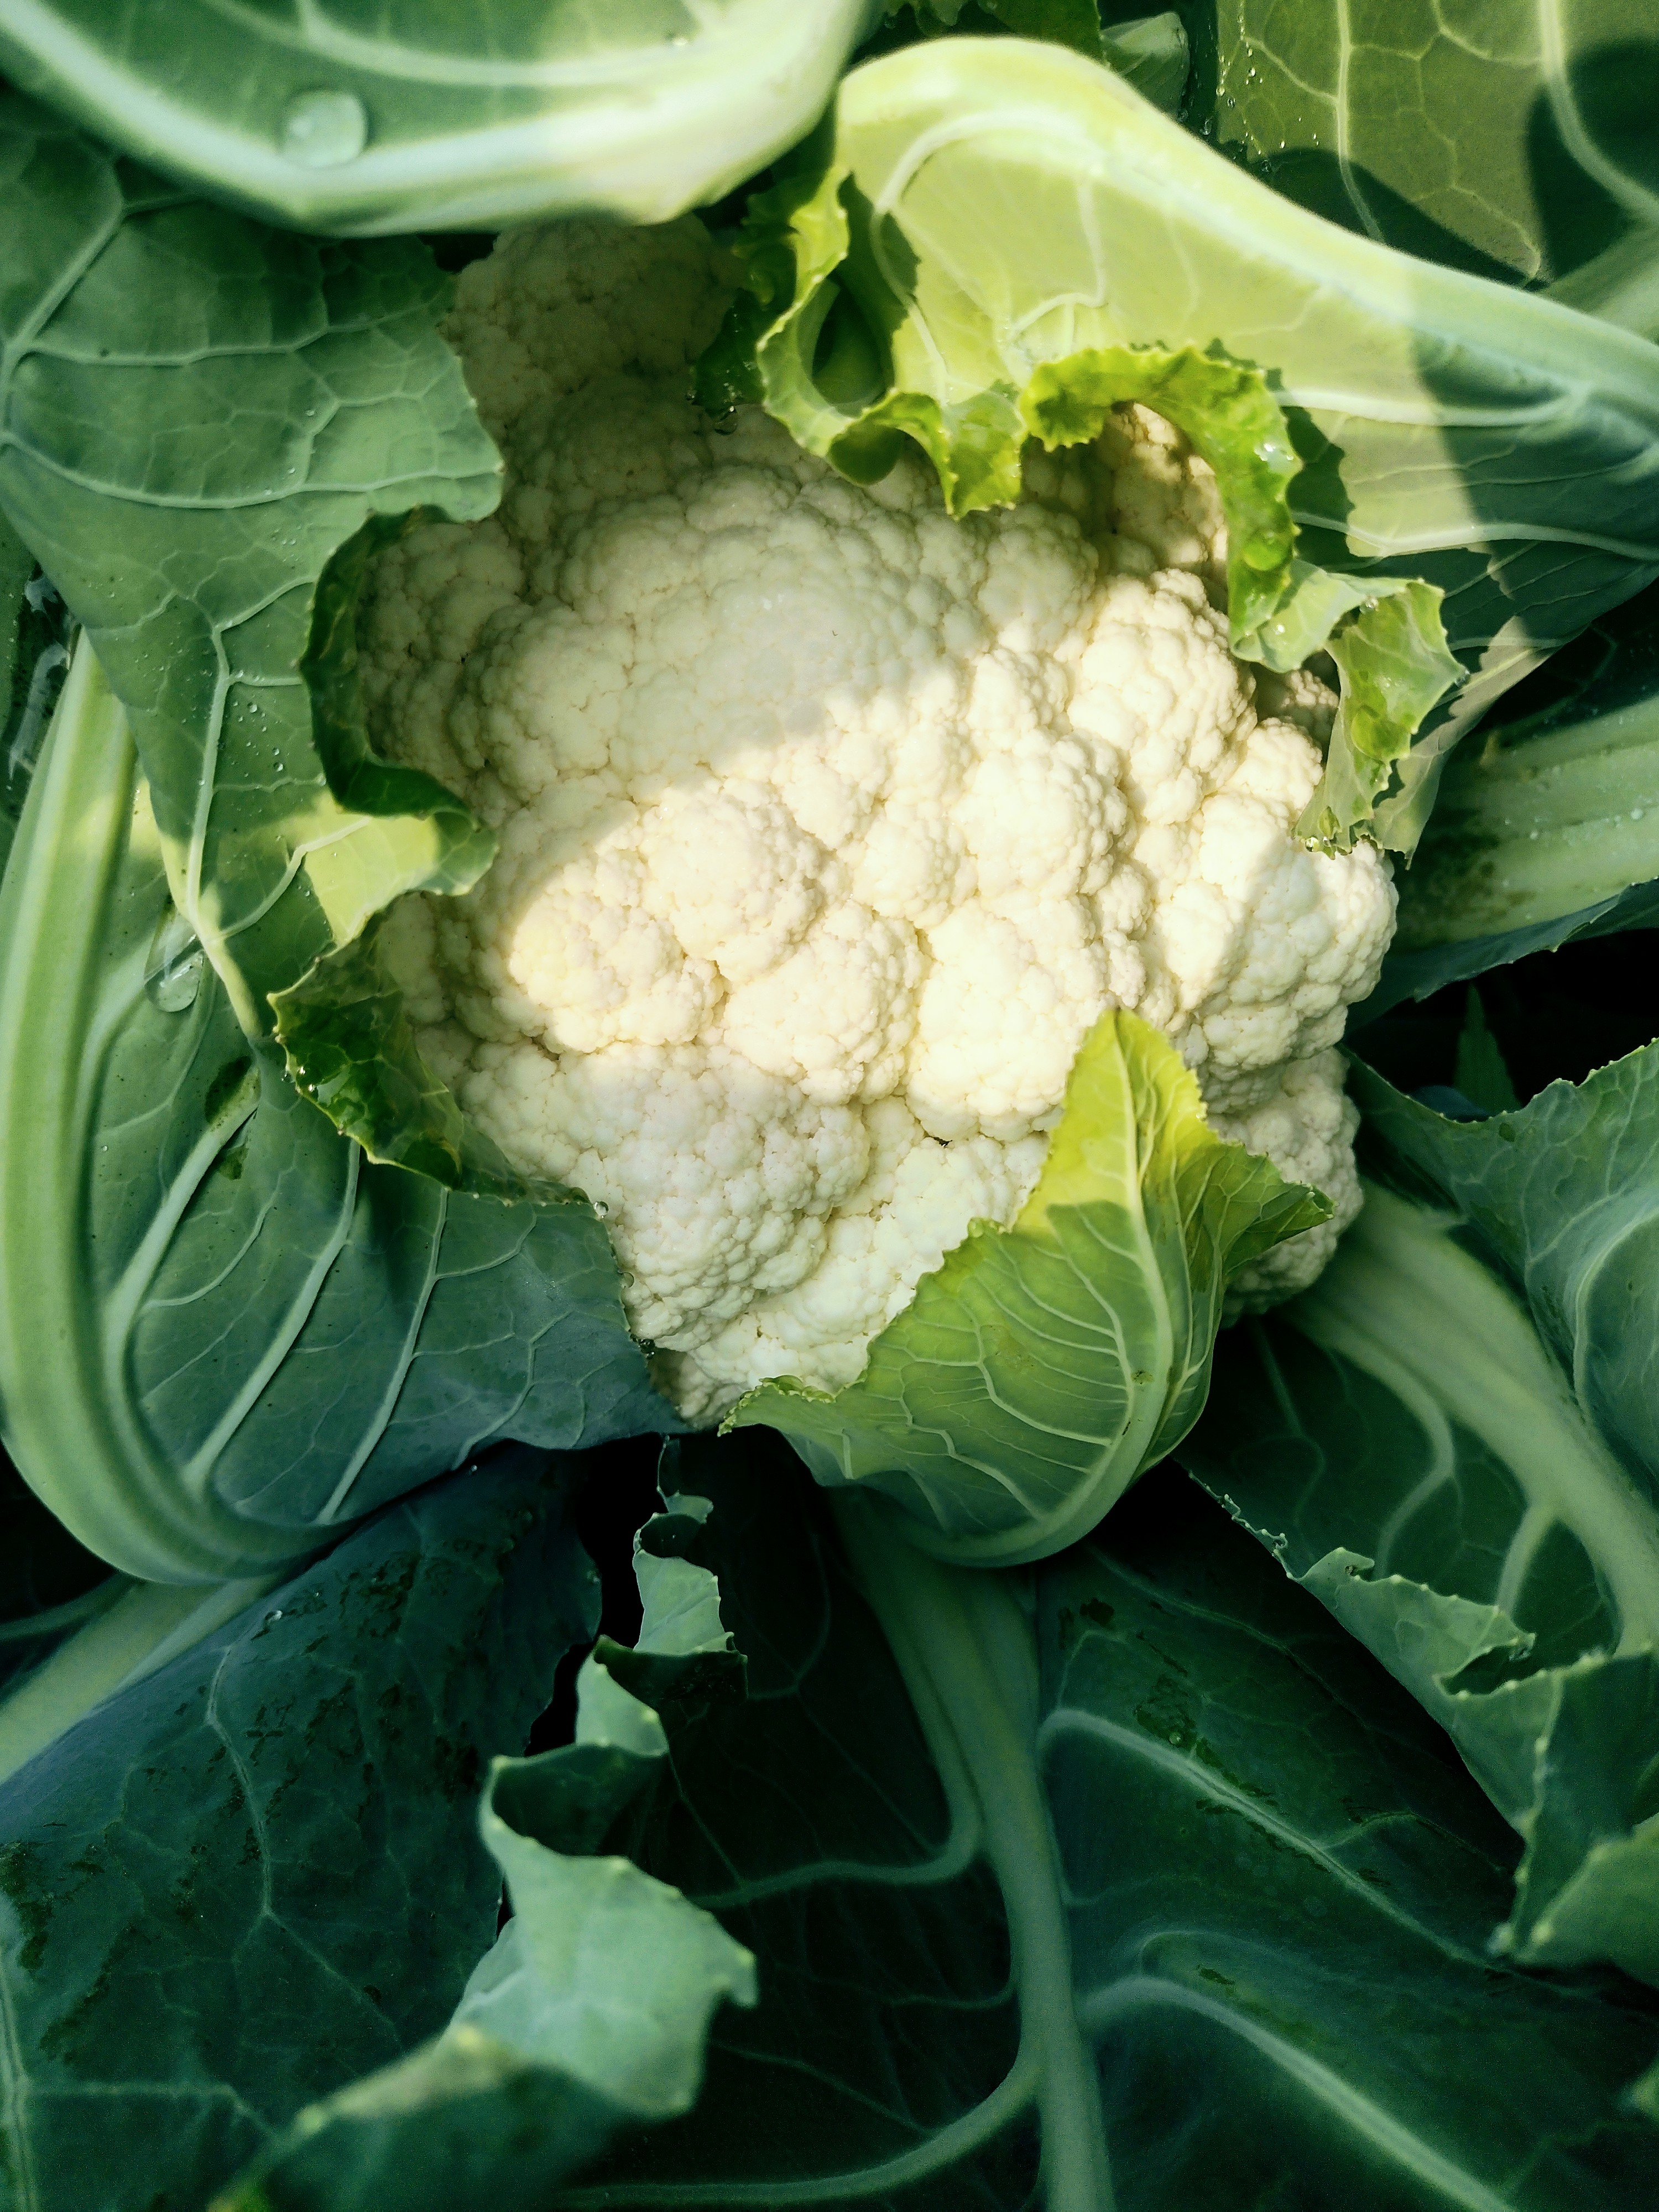
Label: No disease